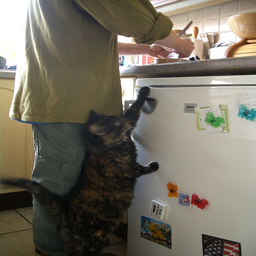
The curious cat wants in on the kitchen action.
A cat trying to get food off of the counter.
A cat reaching up to a counter by a person.
A cat is trying to reach food a person is preparing.
This is a picture of a cat trying to reach the counter top trying to get a treat.